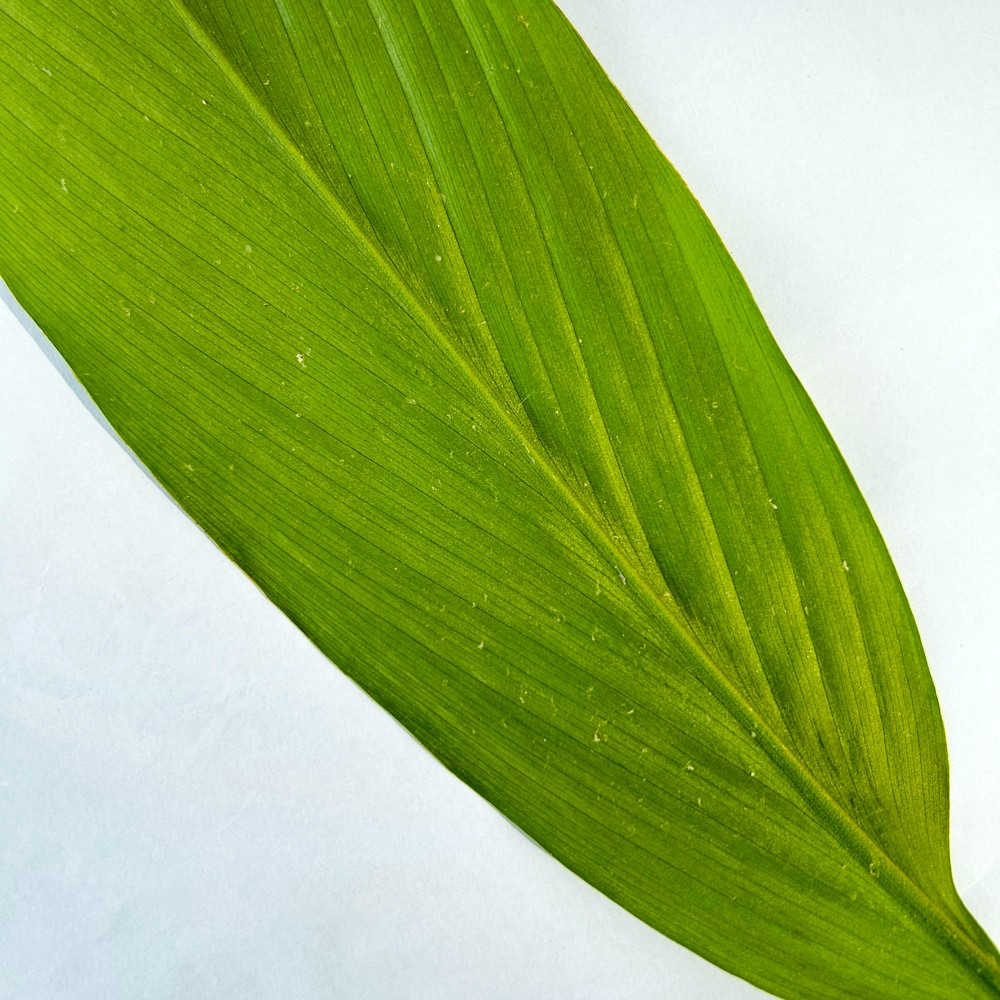
Label: Healthy Leaf